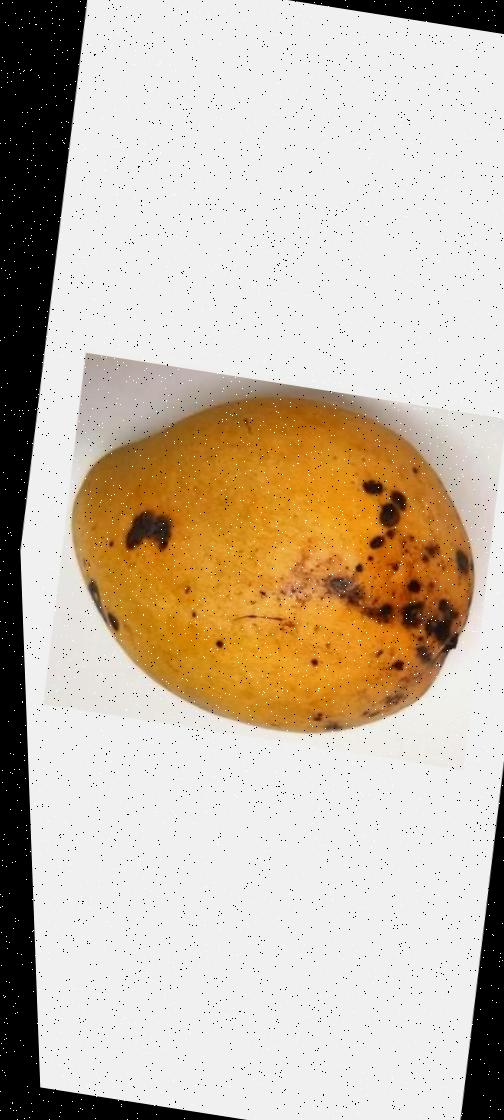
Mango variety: Bari-11